Bill Edler

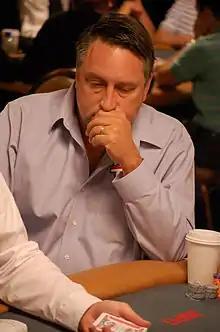
Edler at the 2008 World Series of Poker

William Edler (born February 11, 1964) is an American professional poker player from Las Vegas, Nevada. He has a J.D. degree from the University of California, Berkeley.